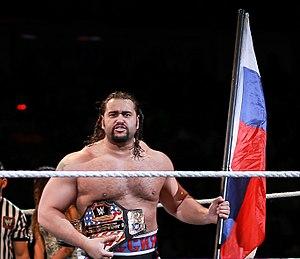
L'édition 2015 de Fastlane est une manifestation de catch télédiffusée et visible uniquement en paiement à la séance ainsi que gratuitement sur la chaîne de télévision française AB1. L'événement, produit par la World Wrestling Entertainment, a eu lieu le 22 février 2015 au FedExForum à Memphis, dans l'État du Tennessee. Il s'agit de la première édition de Fastlane. Le show sera le deuxième pay-per-view de la WWE en 2015.